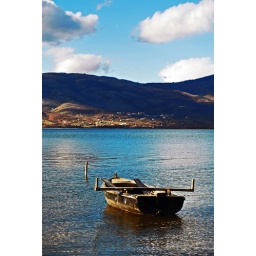
boat in blue